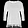
Label: T - shirt / top